Indian Village Historic District (Fort Wayne, Indiana)

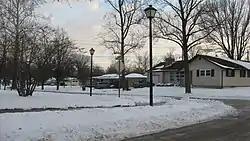
Houses on Wendigo Lane near Wenonah Lane

The Indian Village Historic District is a national historic district located at Fort Wayne, Indiana. The district encompasses 481 contributing buildings, 2 contributing sites, 1 contributing structure, and 6 contributing objects in a predominantly residential section of Fort Wayne. The area was developed from about 1925 to 1960, and includes notable examples of Tudor Revival, Mission Revival, and Modern Movement style residential architecture.